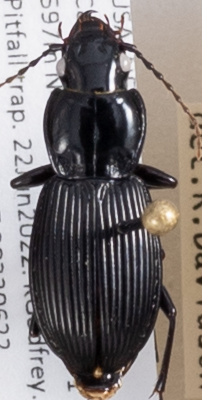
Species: Pterostichus coracinus
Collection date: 2022-06-22 04:00:00
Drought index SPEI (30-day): -1.058
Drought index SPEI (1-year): -0.362
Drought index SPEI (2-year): -1.13